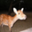
Label: deer